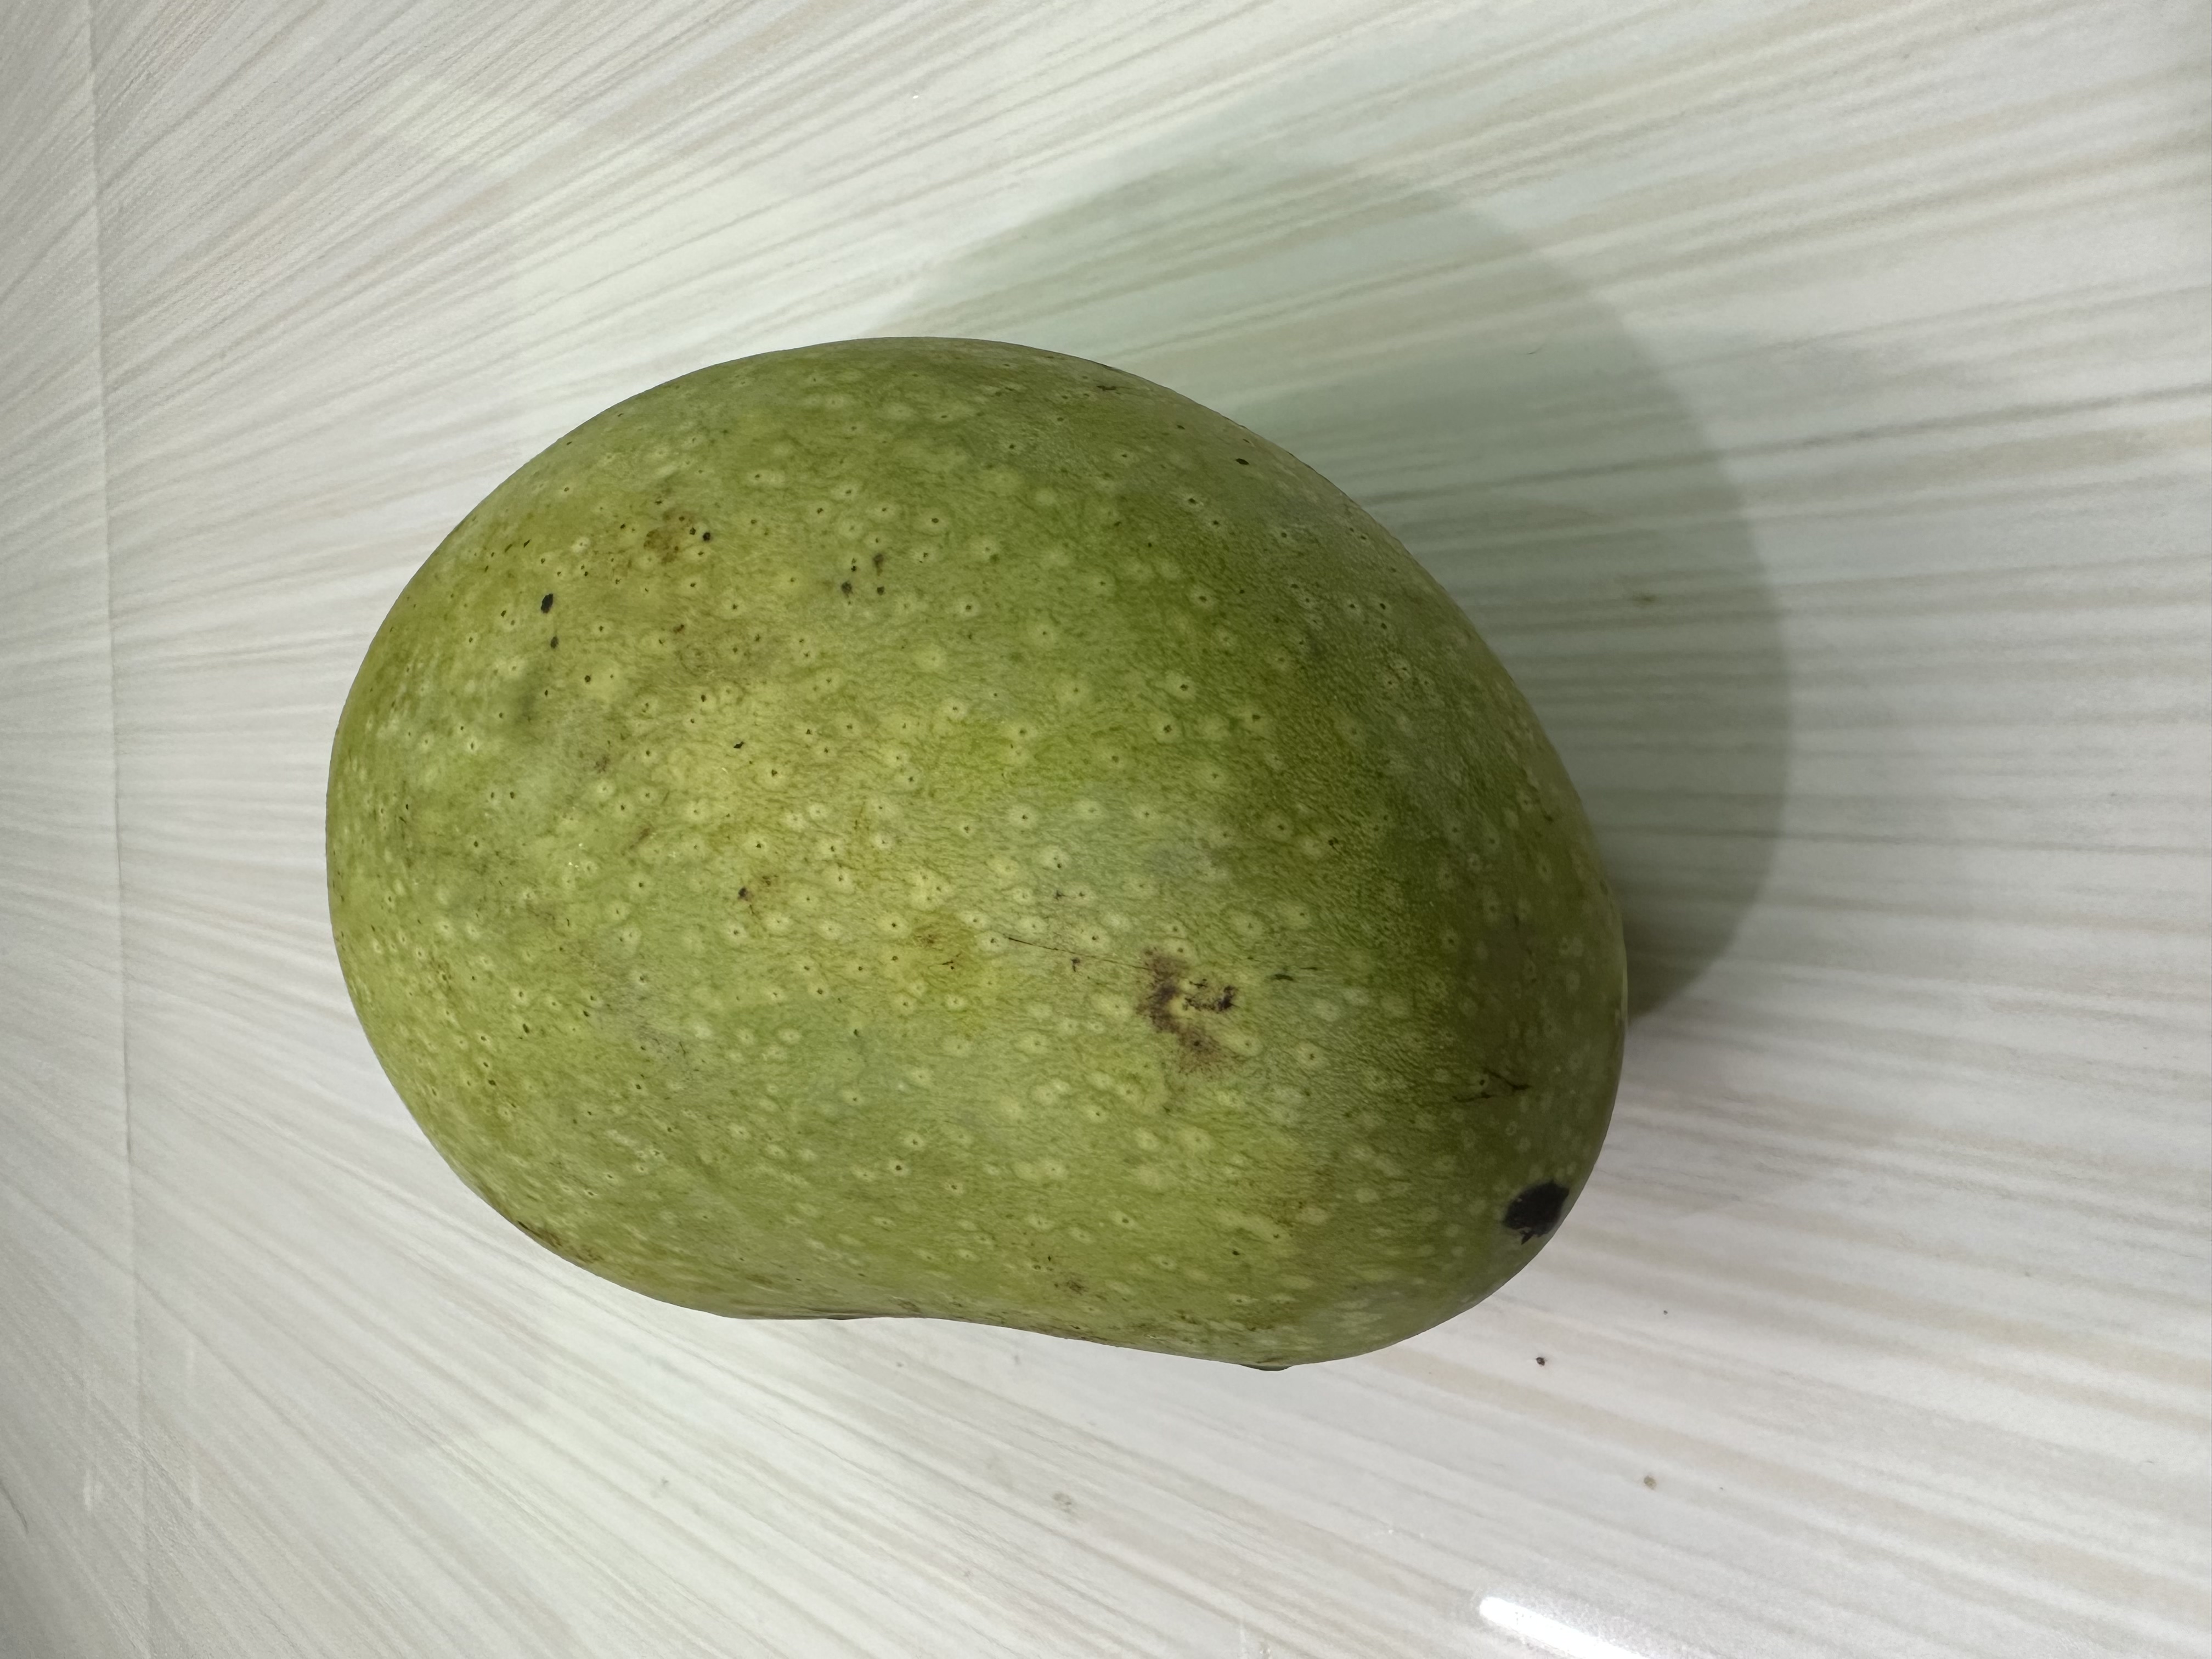
Mango variety: Fazlee